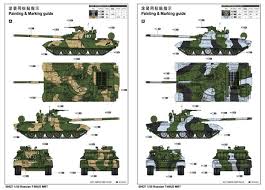
Label: T-80